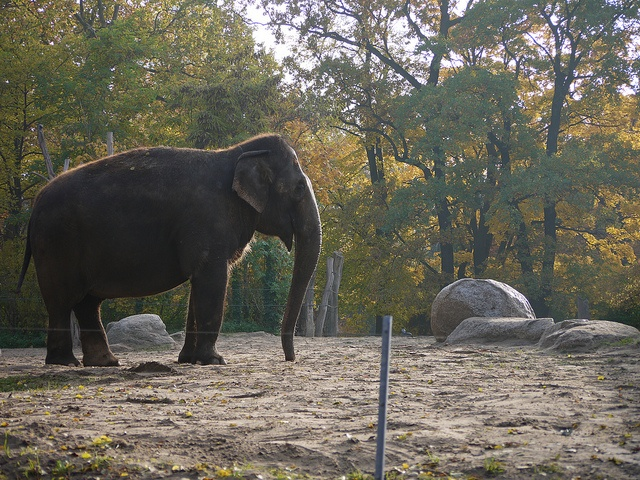
an elephant in its pen with rocks and trees
An elephant standing in a zoo pen looking onward.
a large grey elephant behind a barb wire fence
A large elephant standing in a dirt field.
an elephant standing in an enclosure at the zoo